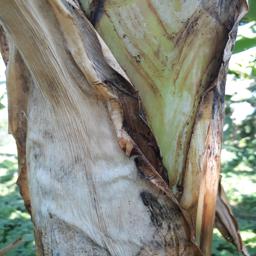
Label: BACTERIAL SOFT ROT